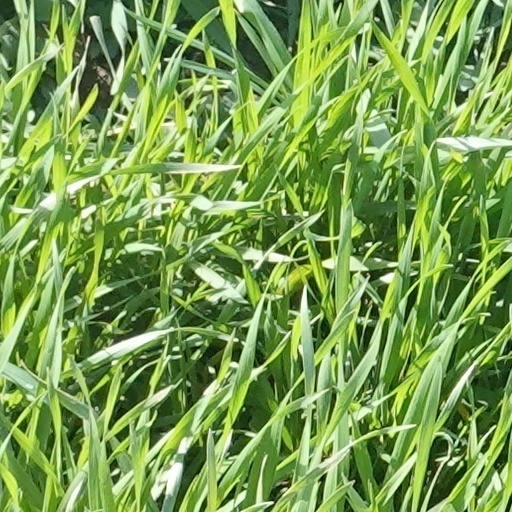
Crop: wheat